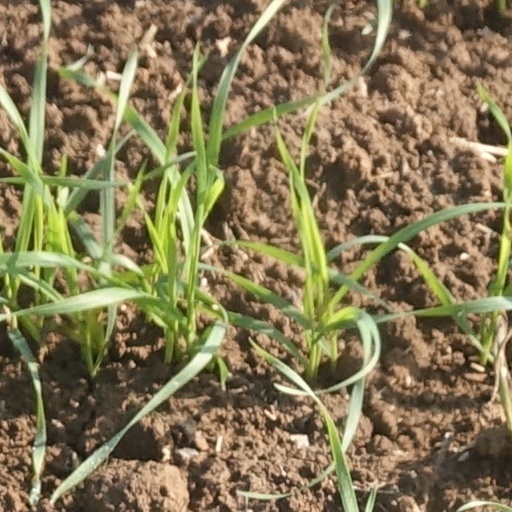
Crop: wheat